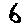
Label: 6